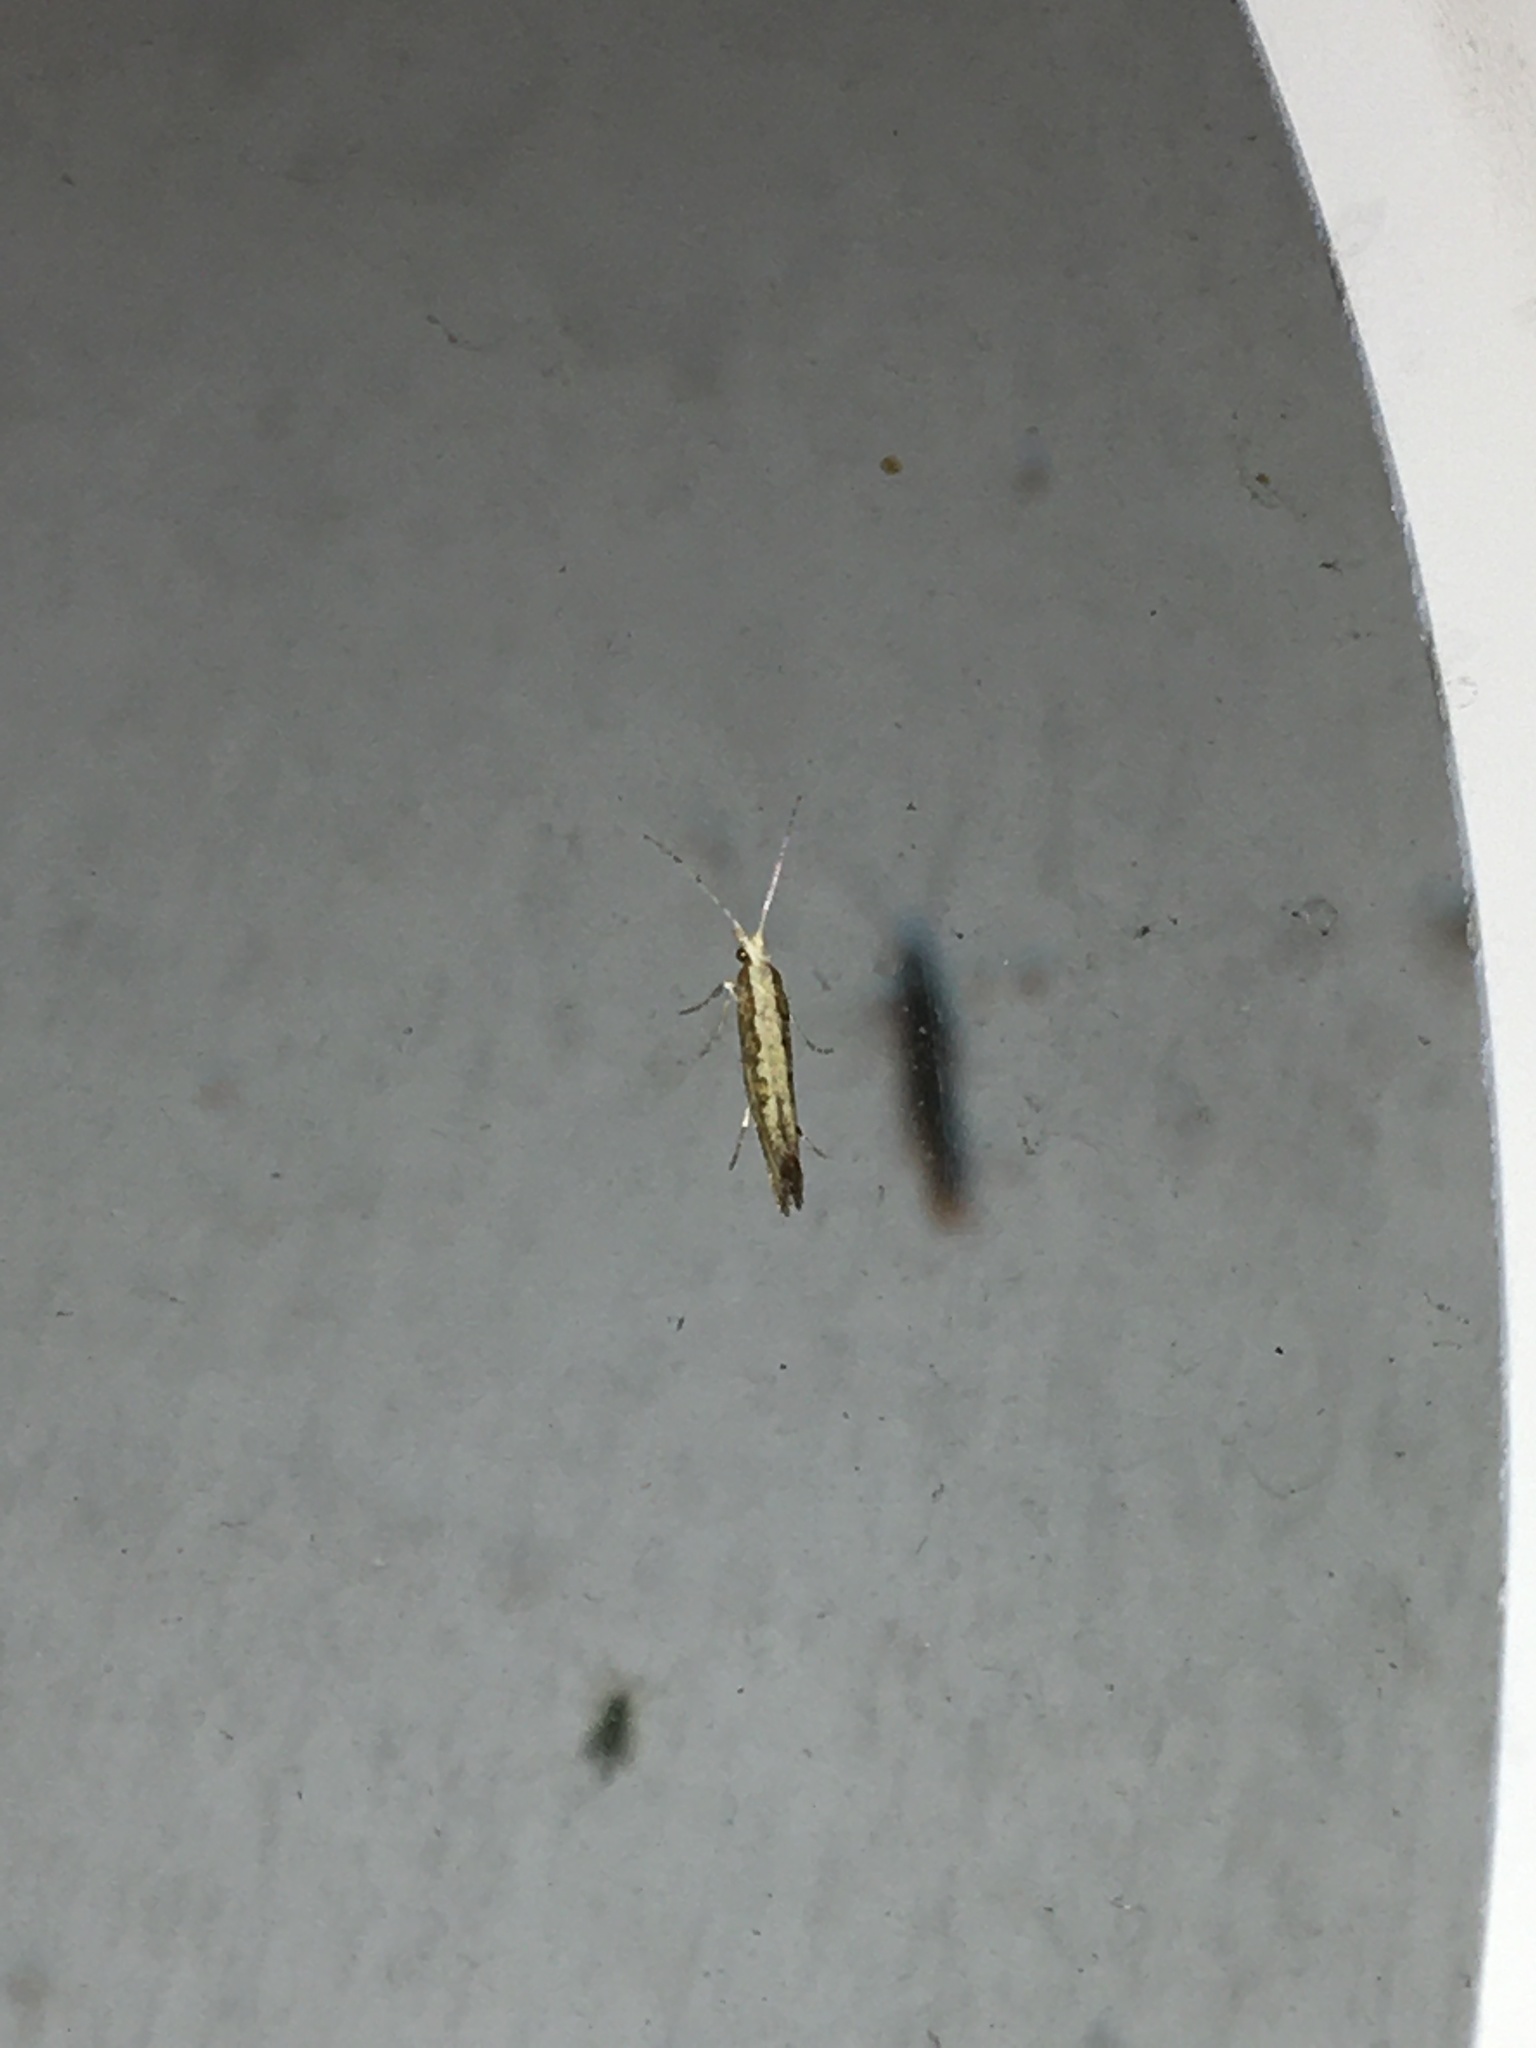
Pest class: diamondback_moth